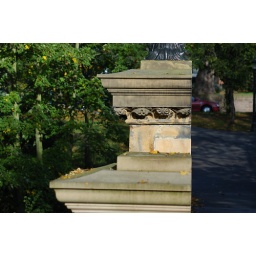
Edge: the bridge next to running track in Regent's Park, crossing the Camden Canal, London, October 2008